Goddard Chapel

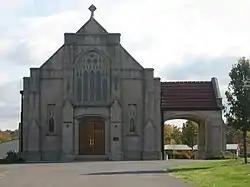
Front of the chapel

Goddard Chapel is a historic chapel located in Rose Hill Cemetery in Marion, Illinois. The chapel was constructed in 1918 through a donation from Leroy A. Goddard, who served two terms as Marion's mayor and founded the city's first bank. Chicago architect John A. Nyden designed the chapel in the Gothic Revival style. The church is built out of Bedford limestone and is topped by a red clay tile roof. The doors and windows to the church are set in a variety of Gothic arches; the doors are set within shoulder arches, the front window is in a depressed arch, and the side and back windows are set in lancet arches. The church's windows all feature stained glass designs with a lily pattern.